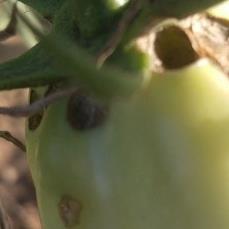
Crop: Tomato
Condition: helicoverpa-armigera-p